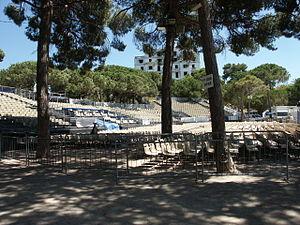
Le festival de jazz d'Antibes Juan-les-Pins, créé le 7 juillet 1960 par Jacques Souplet en collaboration avec Jacques Hebey, est créé après ceux de Nice et de Cannes.